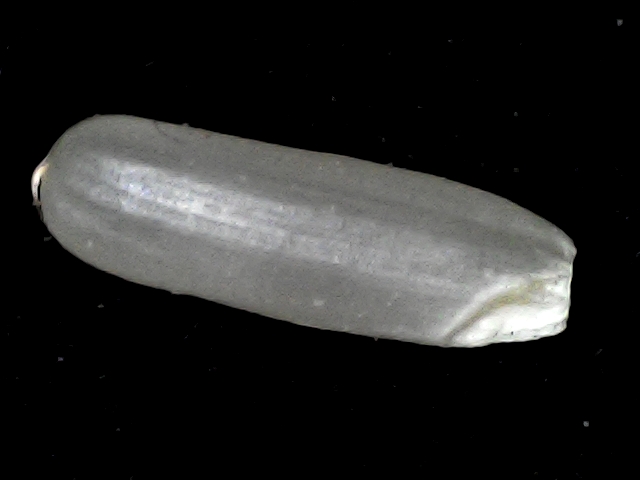
Rice variety: BD87